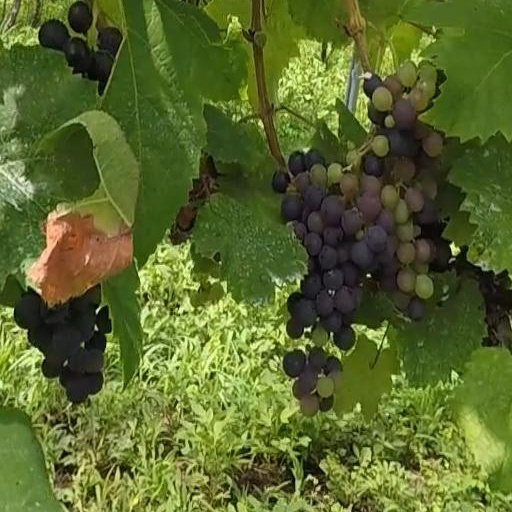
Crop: grape